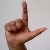
The image shows a hand gesture representing the letter 'L' in Indian Sign Language.